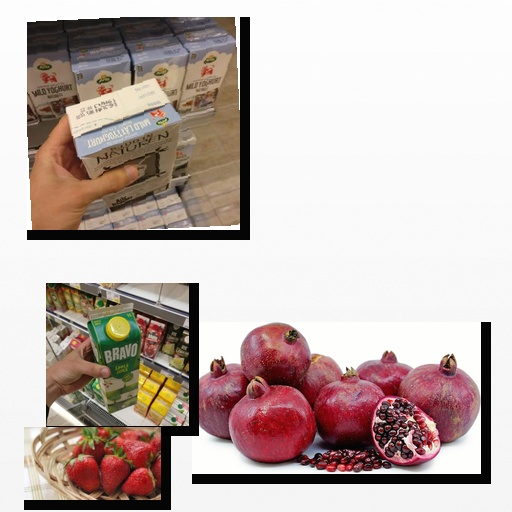
Food items: apple_juice, strawberry, pomegranate, natural_low_fat_yogurt